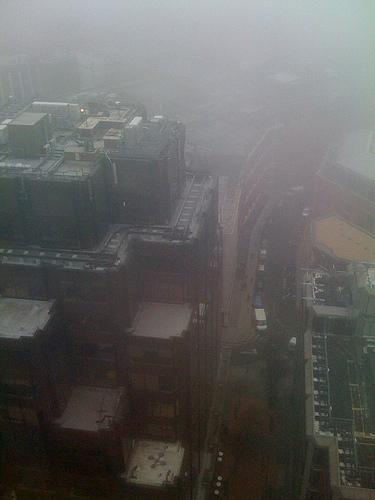
Weather: foggy or hazy